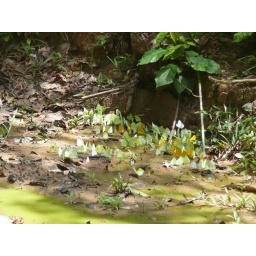
LOTS of butterflies near lake Sandoval